Ed Spiezio

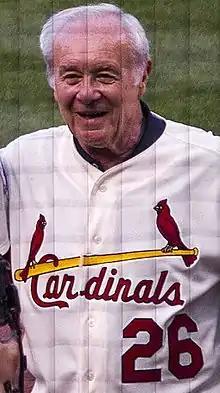
Ed Spiezio in 2017

Edward Wayne Spiezio (born October 31, 1941) is an American former professional baseball third baseman. He played in Major League Baseball (MLB) from 1964 to 1972 for the St. Louis Cardinals, San Diego Padres and Chicago White Sox. Listed at and , he batted and threw right-handed.